Always Be with You (film)

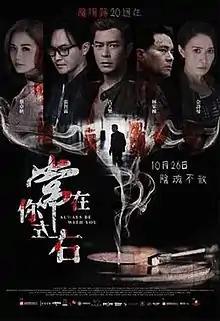
Theatrical release poster

Always Be With You is a 2017 Hong Kong supernatural horror film written and directed by Herman Yau. It is the twentieth and final instalment in the "Troublesome Night" film series and was produced specially to mark the 20th anniversary of the first film. The film stars Louis Koo, Julian Cheung, Gordon Lam, Charlene Choi and Charmaine Sheh.